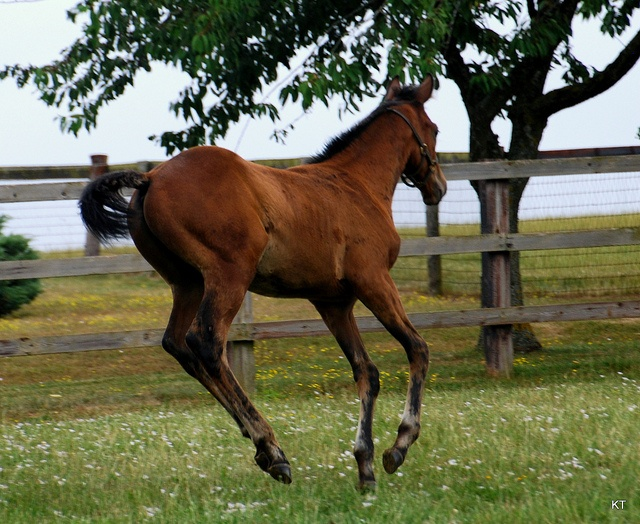
Horse running in grassy field in enclosed area.
a horse is running around in a field
A horse runs around in a grassy field.
A horse is jumping up in a field behind a fence.
a young brown horse galloping in a coral